Cathedral-Basilica of Our Lady of the Pillar

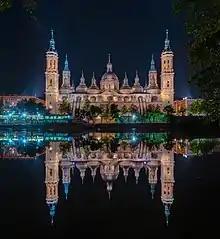
Nuestra Señora del Pilar Basilica

The Cathedral Basilica of Our Lady of the Pillar is a Catholic church in the city of Zaragoza, Aragon. It is dedicated to the Blessed Virgin Mary under the title of Our Lady of the Pillar, praised as "Mother of the Hispanic Peoples" by Pope John Paul II. It is reputed to be the first-ever church dedicated to Mary.